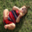
Label: baby